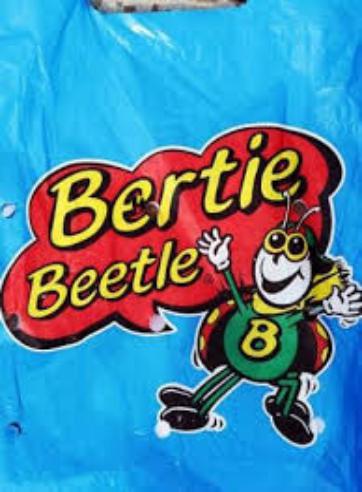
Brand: Bertie Beetle
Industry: Food